Share taxi

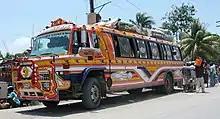
A Haitian "tap tap"

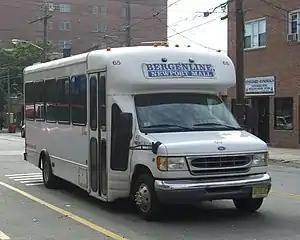
A dollar van in Union City, New Jersey, 2009

The most popular means of public transportation in the Philippines as of 2007, jeepneys were originally made out of US military jeeps left over from World War II and are known for their color and flamboyant decoration. The jeepneys are built by local automobile repair shops from a combination of prefabricated elements (from a handful of Filipino manufacturers) and improvisation and in most cases equipped with "surplus" or used Japanese SUV or light truck engines, drive train, suspension and steering components (from recycled vehicles in Japan).